Rod Wave

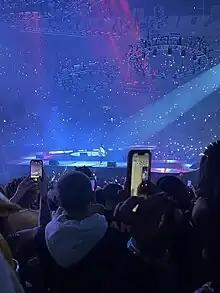
Green performing in Chicago during his Nostalgia Tour, 2023.

In January 2021, Green shared the album's cover art on his Instagram while calling out Alamo Records for not paying him, stating that he wouldn't release the album until he'd get paid. He revealed the track list for his album "SoulFly" on March 6, 2021. The album was released as planned on March 26, 2021, and was preceded by three singles, "Street Runner", "Tombstone", and "Richer" featuring Polo G. While being the most pre-saved album on Apple Music for two weeks, "SoulFly" debuted atop the "Billboard" 200, marking Green's first chart-topper, moving 130,000 album-equivalent units in its first week. On April 8, Green performed "Tombstone" on "The Tonight Show Starring Jimmy Fallon". In May 2021, it was announced by the NMPA that Rod Wave was the biggest artist-songwriter in Q1 of 2021 with ten certifications, in the US. On August 20, Green released the deluxe edition of "SoulFly", featuring guest appearances from Lil Durk and Kodak Black. Following the release of the deluxe, the album returned to the top ten of the "Billboard" 200 at #3. In support of the album, Green would embark on a thirty-six-stop tour throughout the United States, presented by Rolling Loud and Live Nation as the first tour under the new joint venture. The tour began on August 27, 2021, in Houston, Texas, and concluded on October 23 in Seattle, Washington.